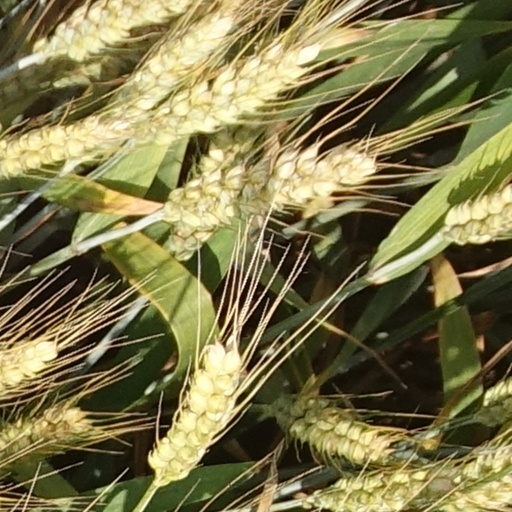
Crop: wheat